Archie MacLaren

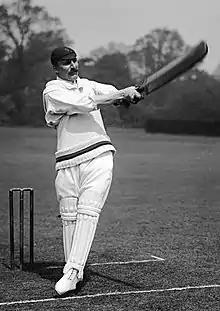
MacLaren c. 1905

MacLaren was invited by the Melbourne Cricket Club to bring a team to Australia during the English winter of 1901–02. This was the last privately organised team to represent England at Test level in Australia, with subsequent ones playing under the colours of the MCC. Many leading players were unavailable—Yorkshire's Wilfred Rhodes and George Hirst were not permitted to tour by their captain Lord Hawke. The team was judged to be weak, but contained several players at the beginning of their careers who went on to success at Test level. Sydney Barnes was chosen by MacLaren after playing only a handful of county matches. Barnes' success on his single appearance for Lancashire in 1901 convinced MacLaren of his worth, to the surprise and disparagement of commentators, most of whom had never seen him. Barnes began the tour well, but did not get on with his captain. During a storm on part of the sea journey, MacLaren, speculating on their chances of survival, commented to a team member: "If we go down, at least that bugger Barnes will go down with us." The team lost their first match and continued to struggle. MacLaren clashed with authorities in Melbourne over his right to choose an umpire, but he began to bat well at Sydney, where he scored 145 and 73 in a tour match.